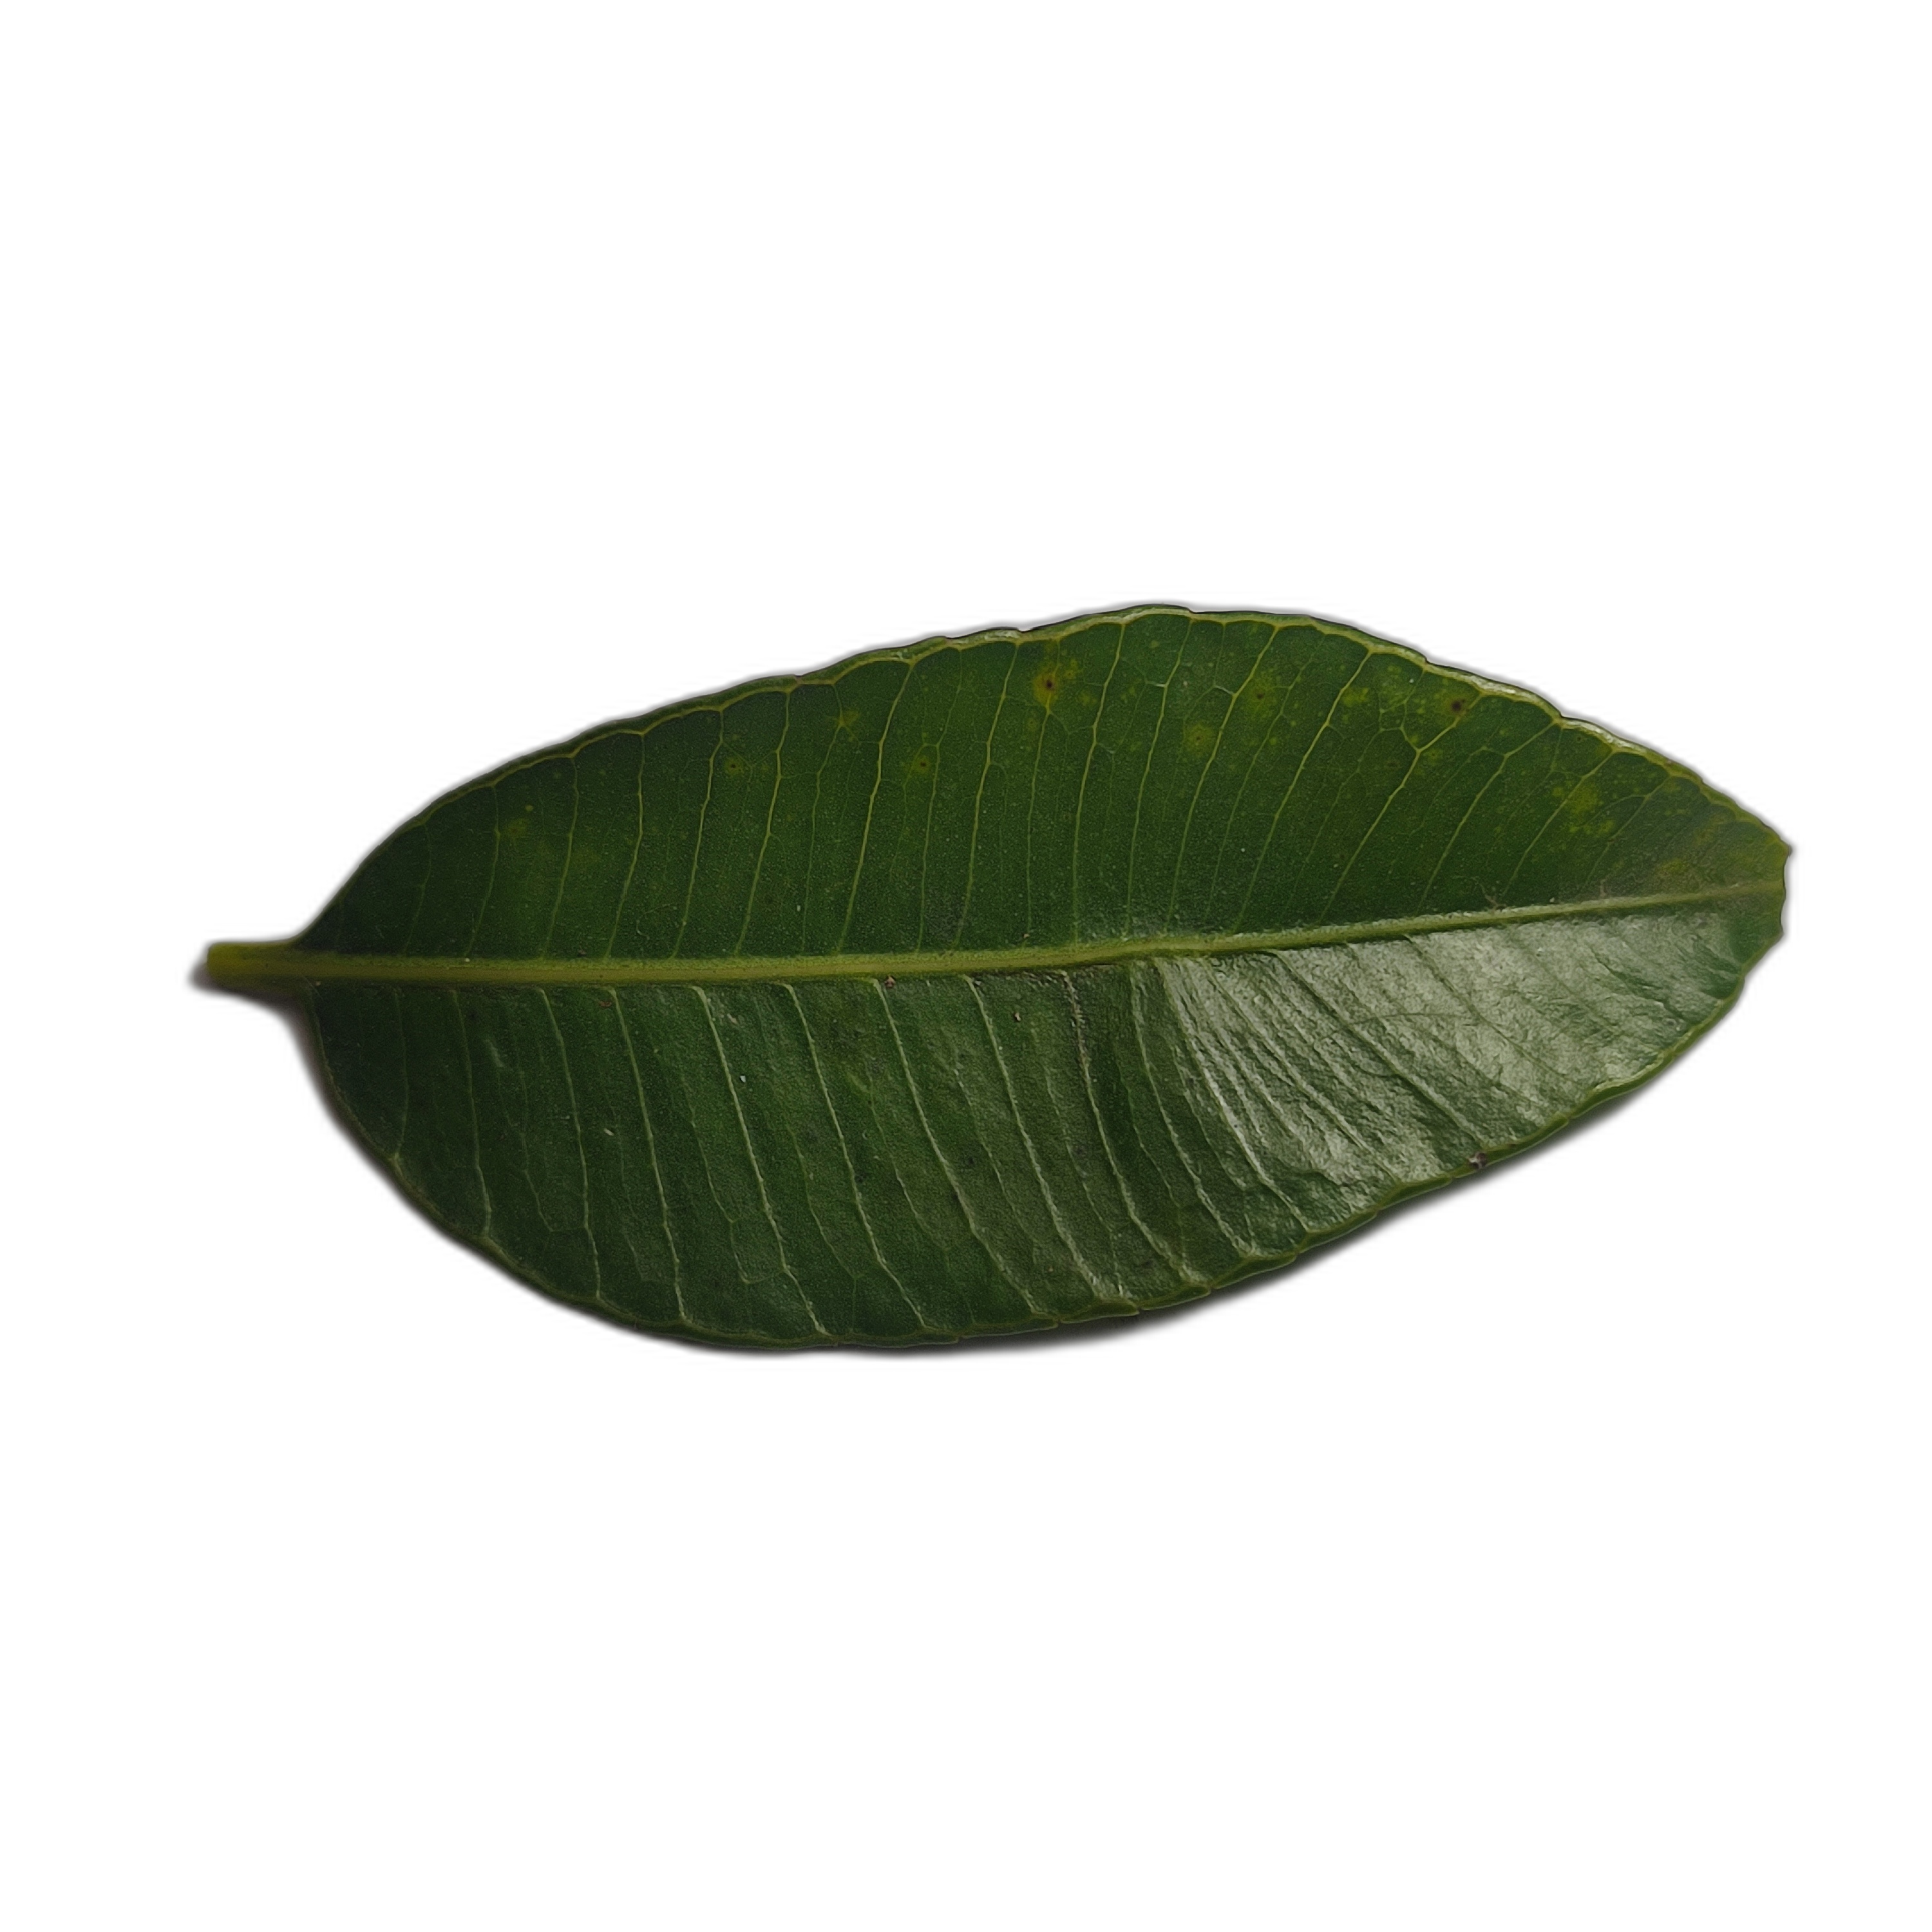
Label: healthy